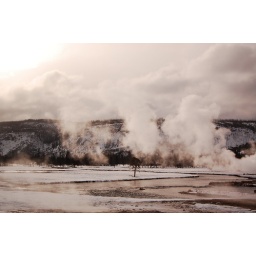
Like a bath on a cold day the river seems relaxed in a field of snow.Yellowstone National Park